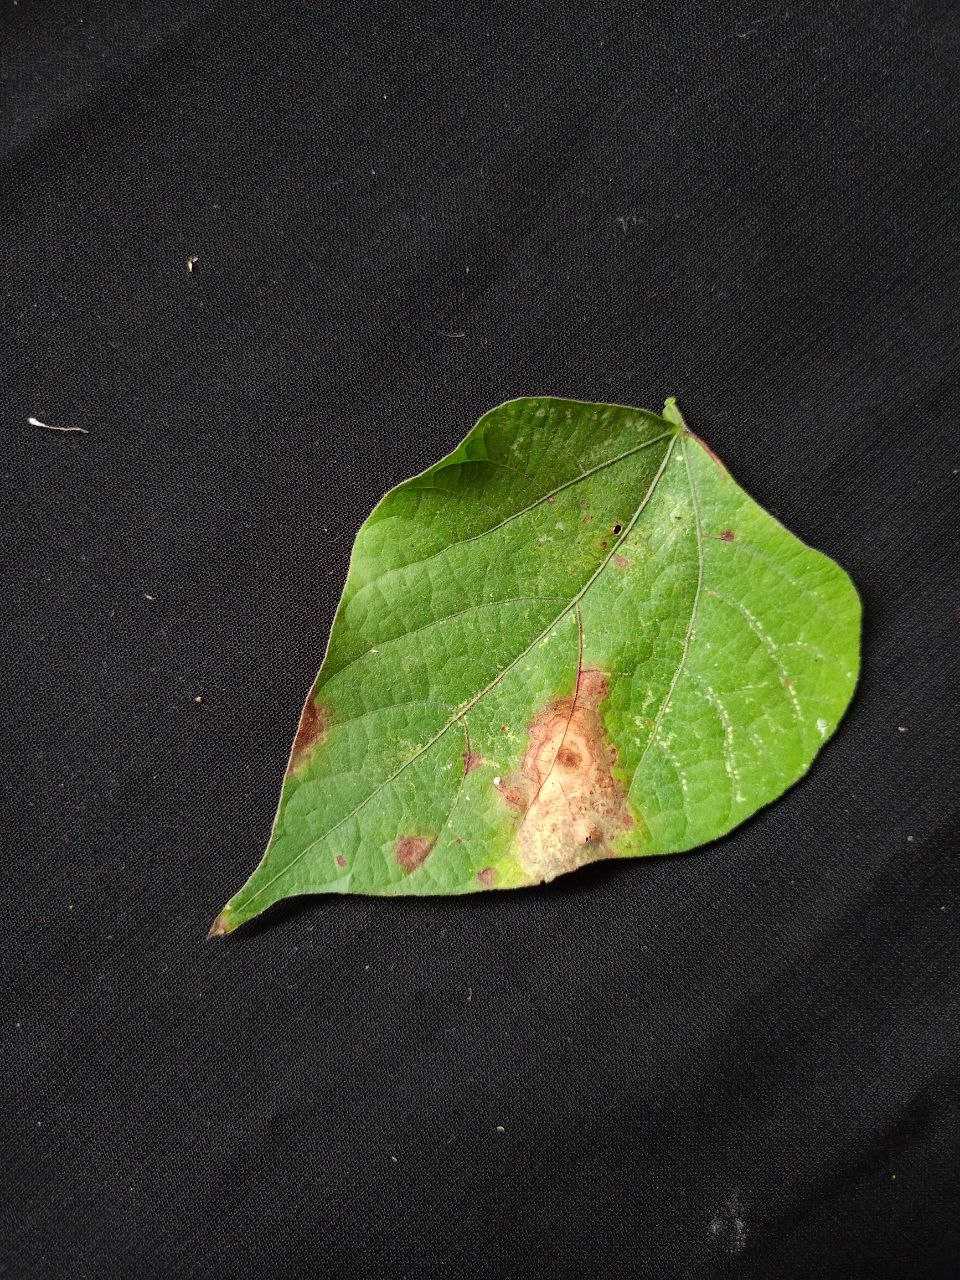
Crop: bean
Leaf condition: Blight